Spike Nelson

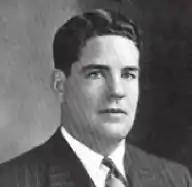

Emerson William "Spike" Nelson (April 2, 1906 – October 20, 1998) was an American college football player and coach. He served as the head football coach at Mississippi State College, now Mississippi State University, in 1938 and at Yale University in 1941, compiling a career head coaching record of 5–13. He played college football as a tackle at the University of Iowa and was selected as a first-team tackle by the "New York Sun" on its 1926 College Football All-America Team. He was also selected as a second-team All-American by the Associated Press and Central Press.